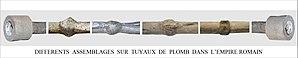
La plomberie est un métier très ancien, dont l'origine remonte à la construction des pyramides en Égypte antique ; attesté par des tuyaux en cuivre vieux de 4 500 ans, c'est un métier qui n'a cessé de s'améliorer et de se développer au cours des siècles et des générations de plombiers qui l'on servi.